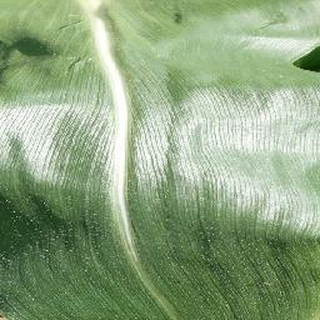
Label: healthy_corn